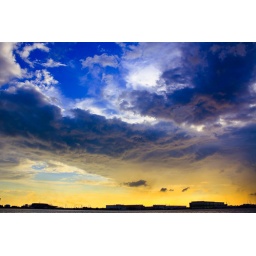
The clouds that afternoon were just epic. Gotta love the clouds in tropical ocean regions.Location: Pandan Reservoir, West Coast, Singapore